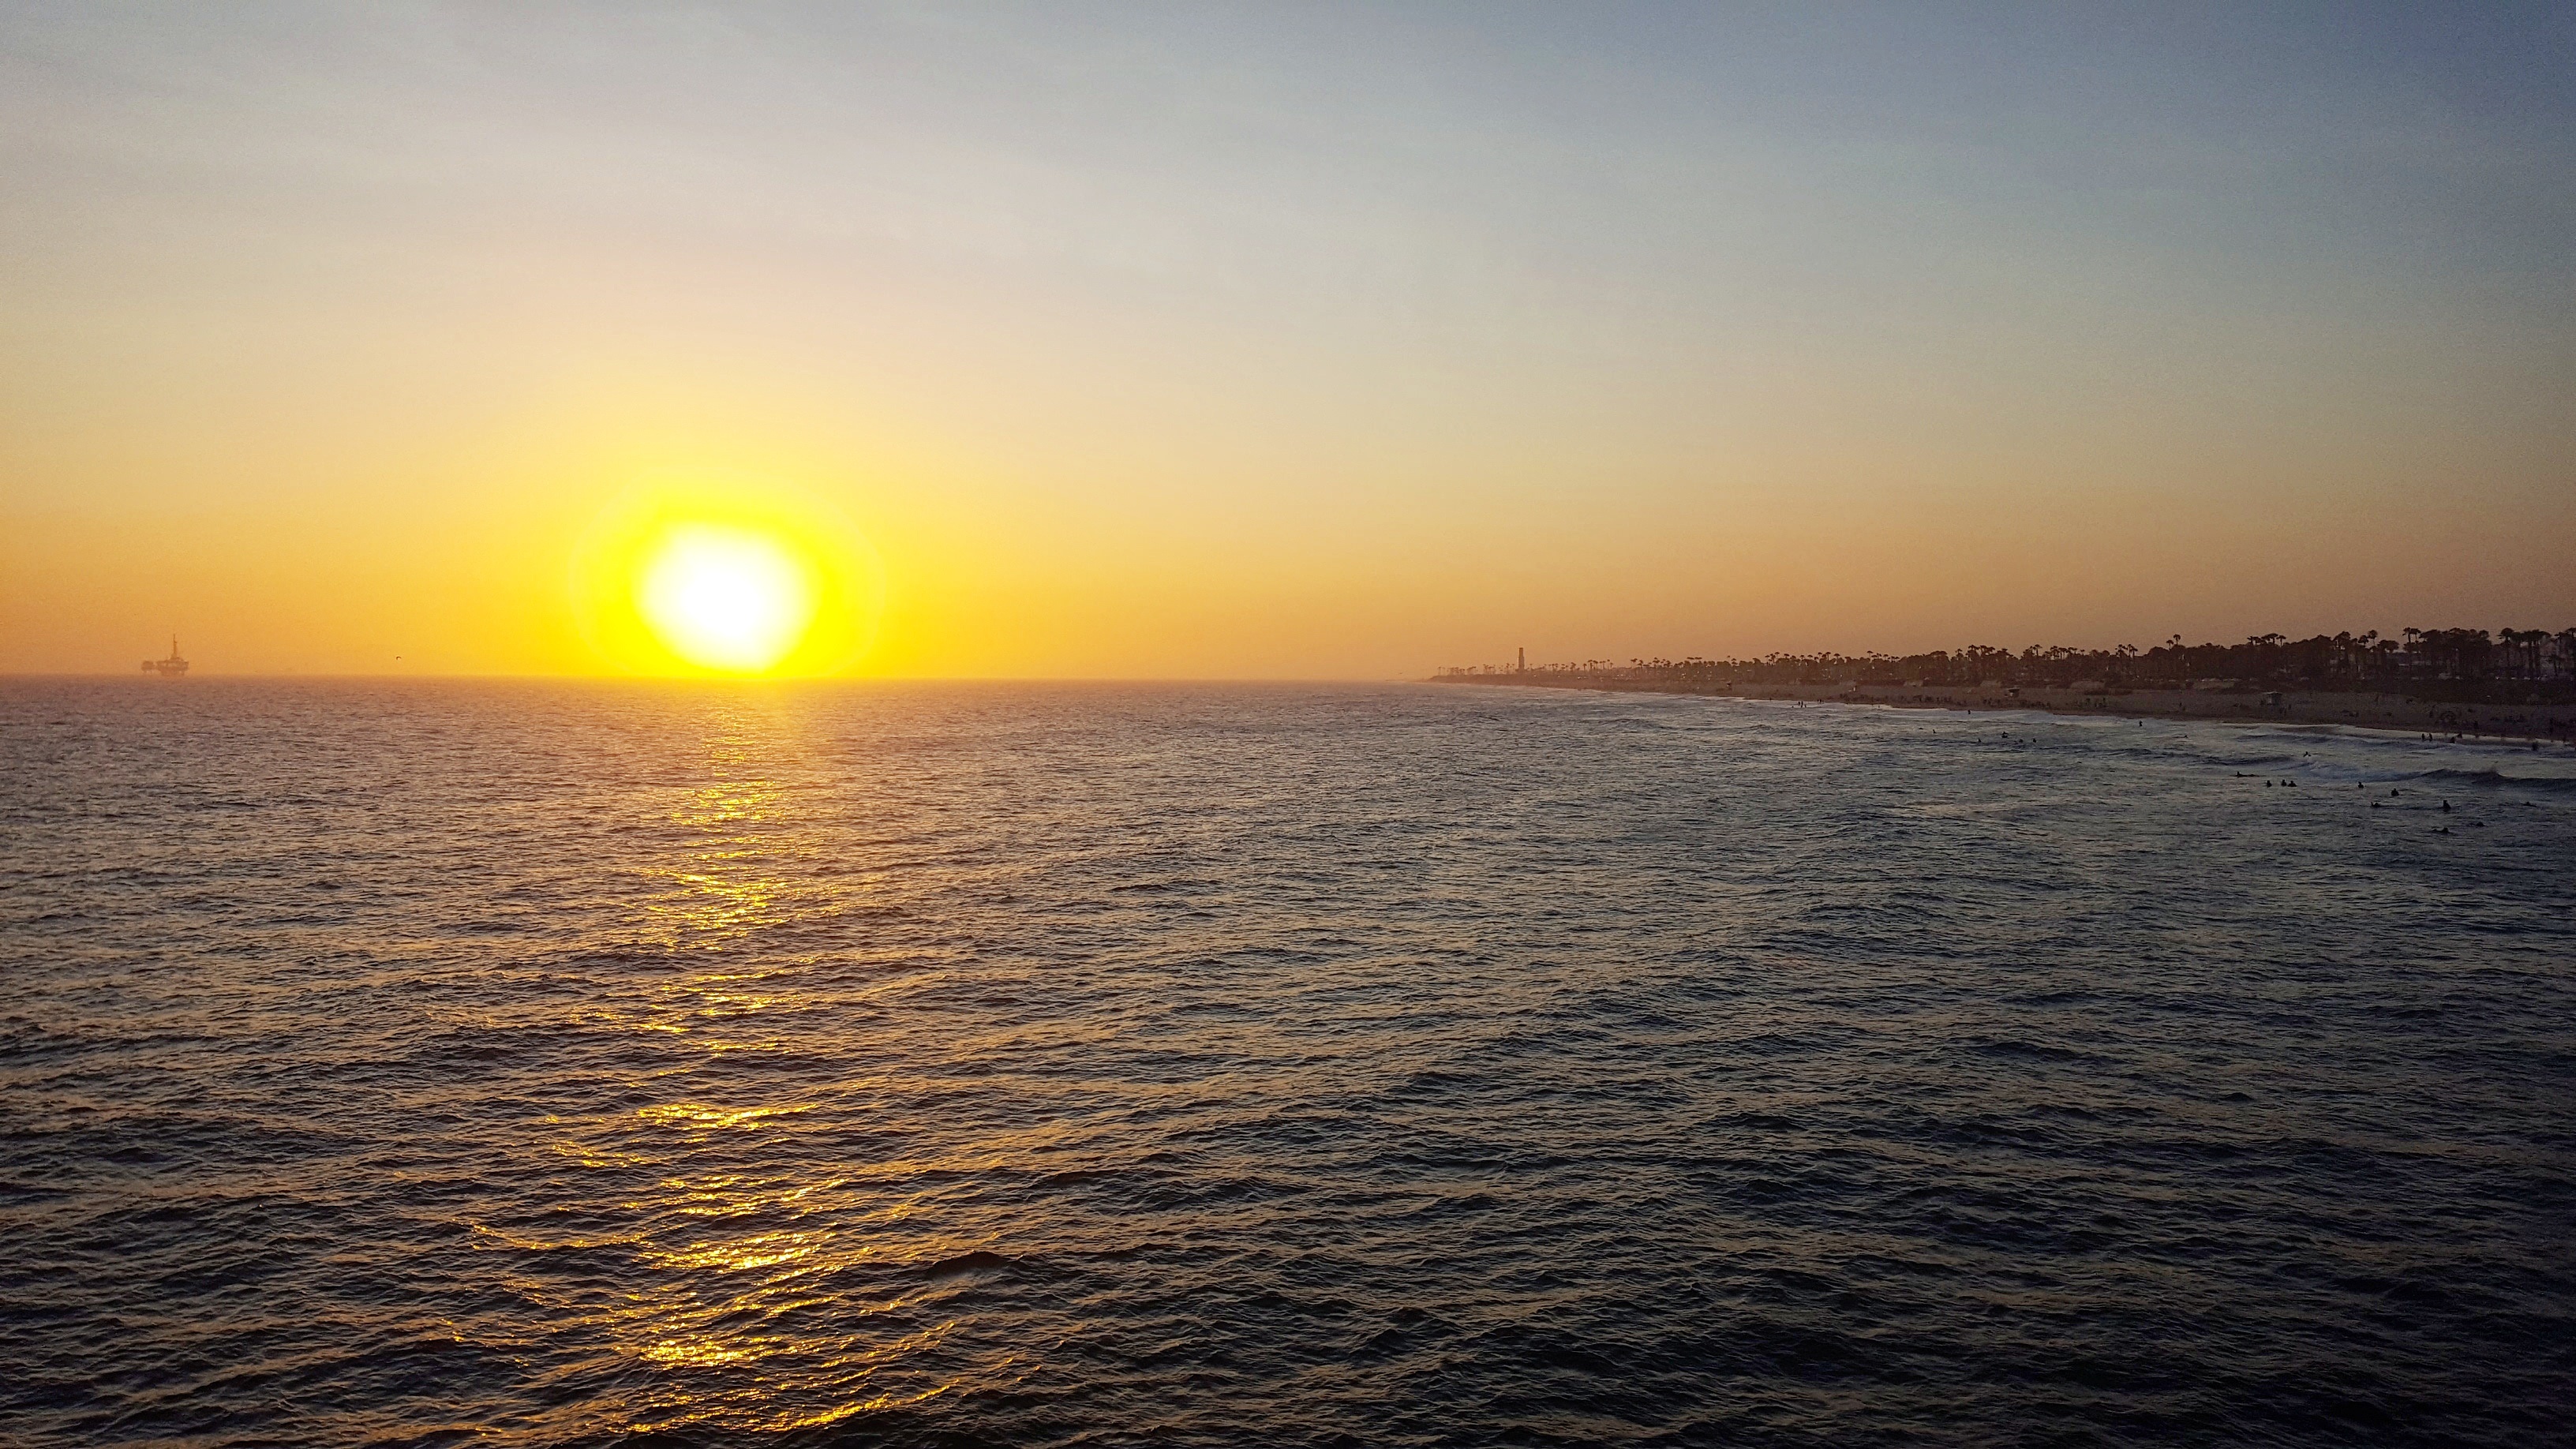
beach, sea, coast, ocean, horizon, sun, sunrise, sunset, sunlight, morning, shore, wave, dawn, dusk, evening, bay, afterglow, wind wave